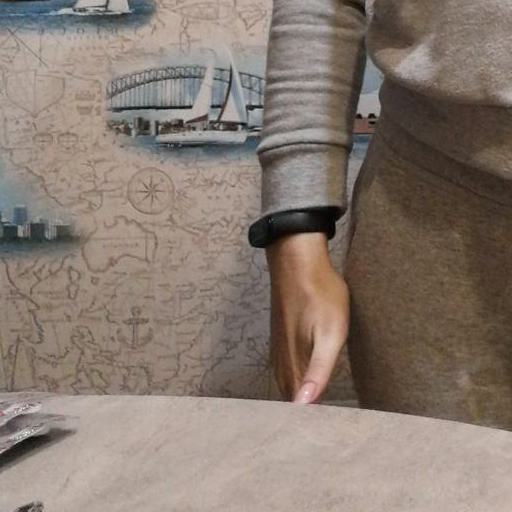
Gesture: no_gesture